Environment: real
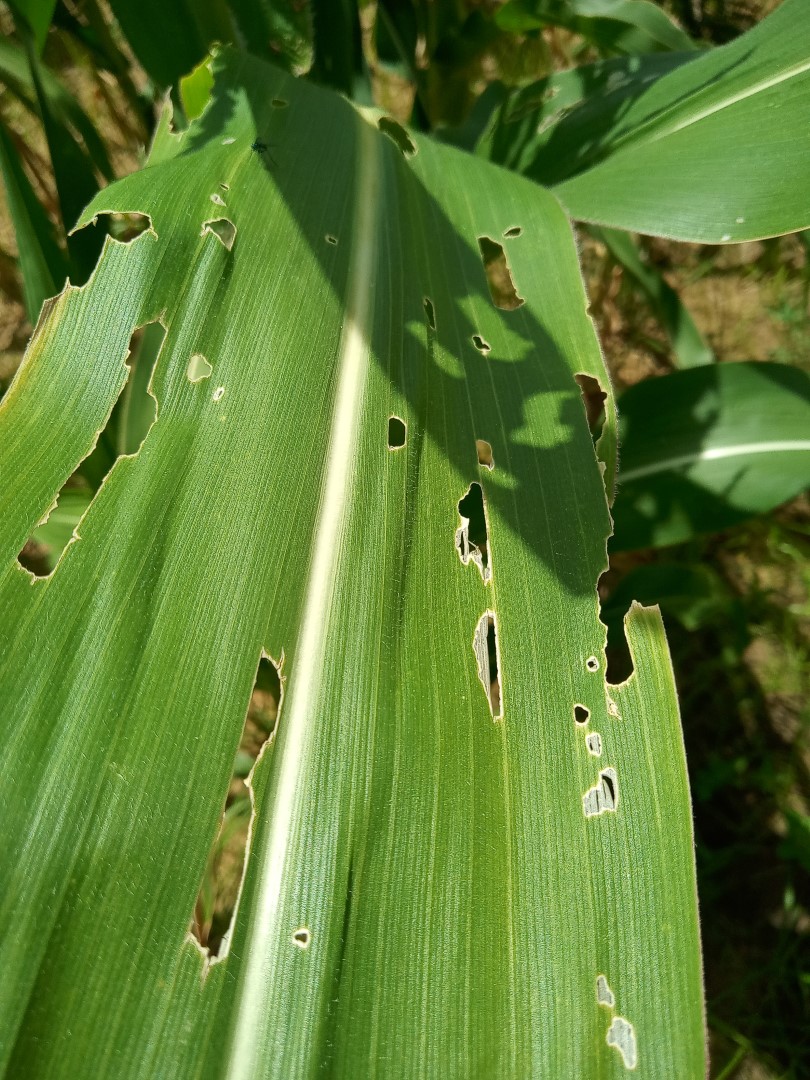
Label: fall_armyworm